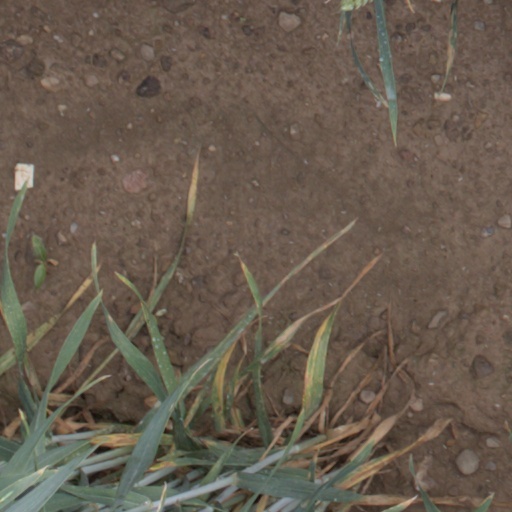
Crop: wheat